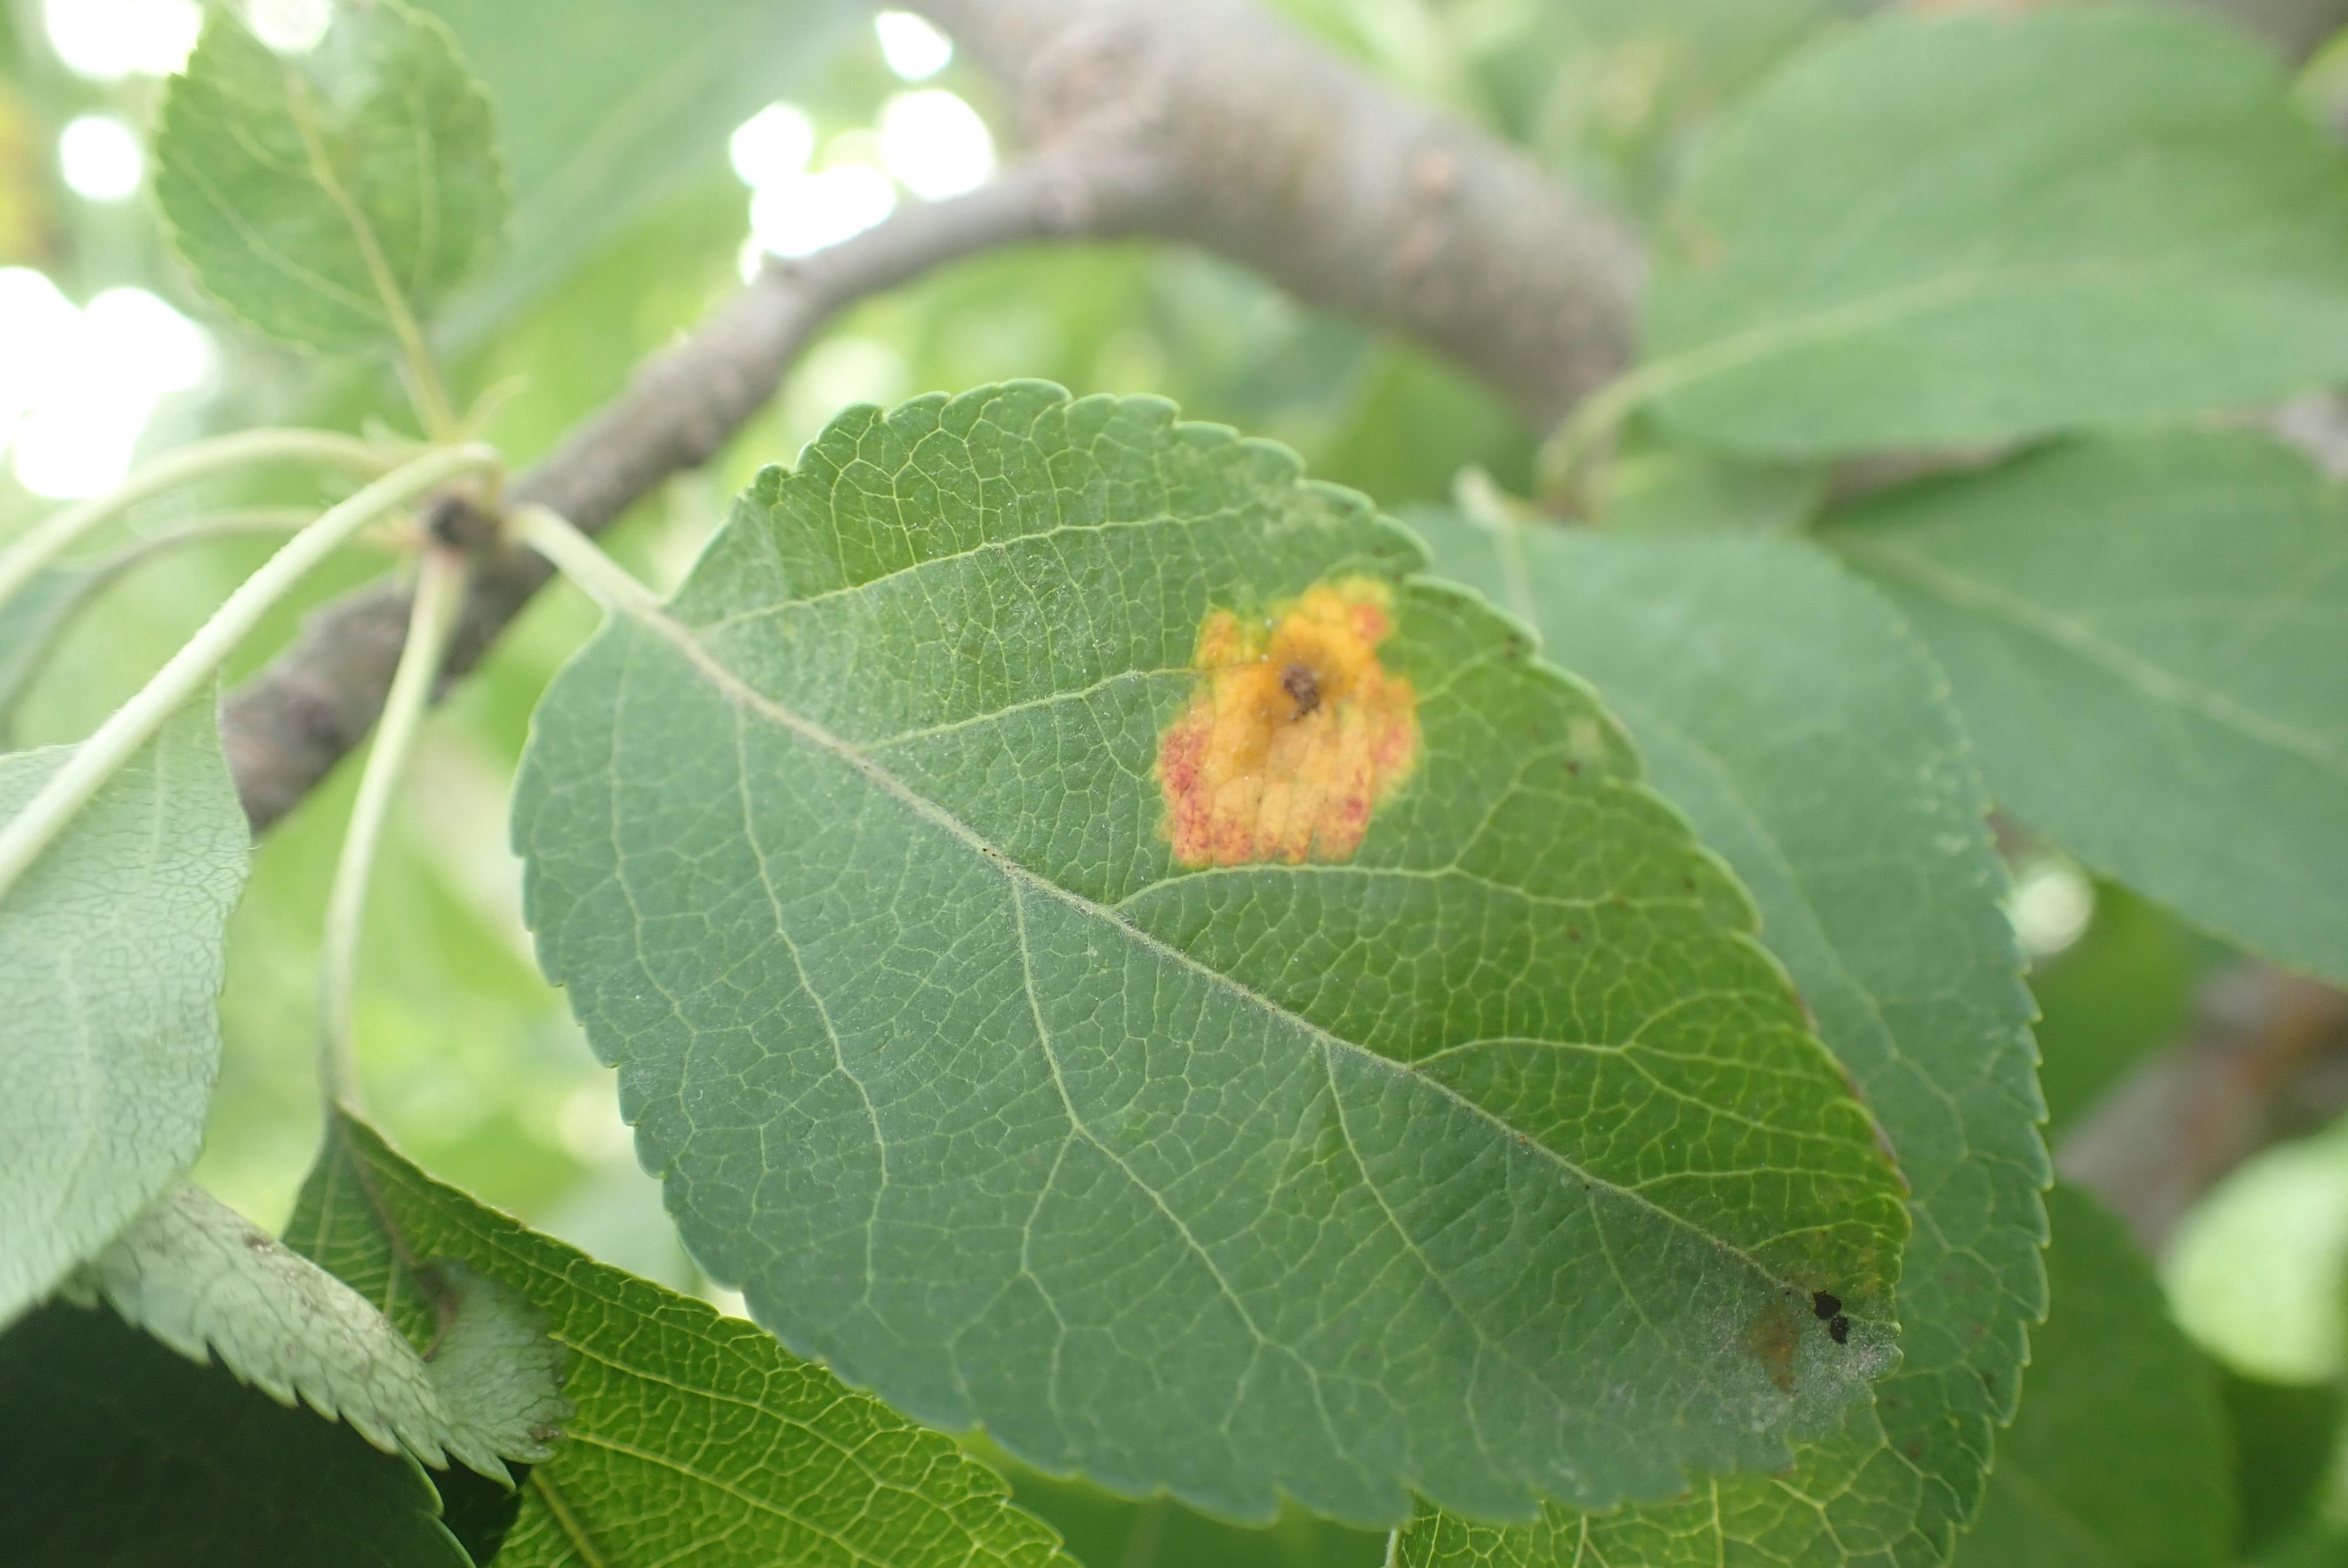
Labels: rust